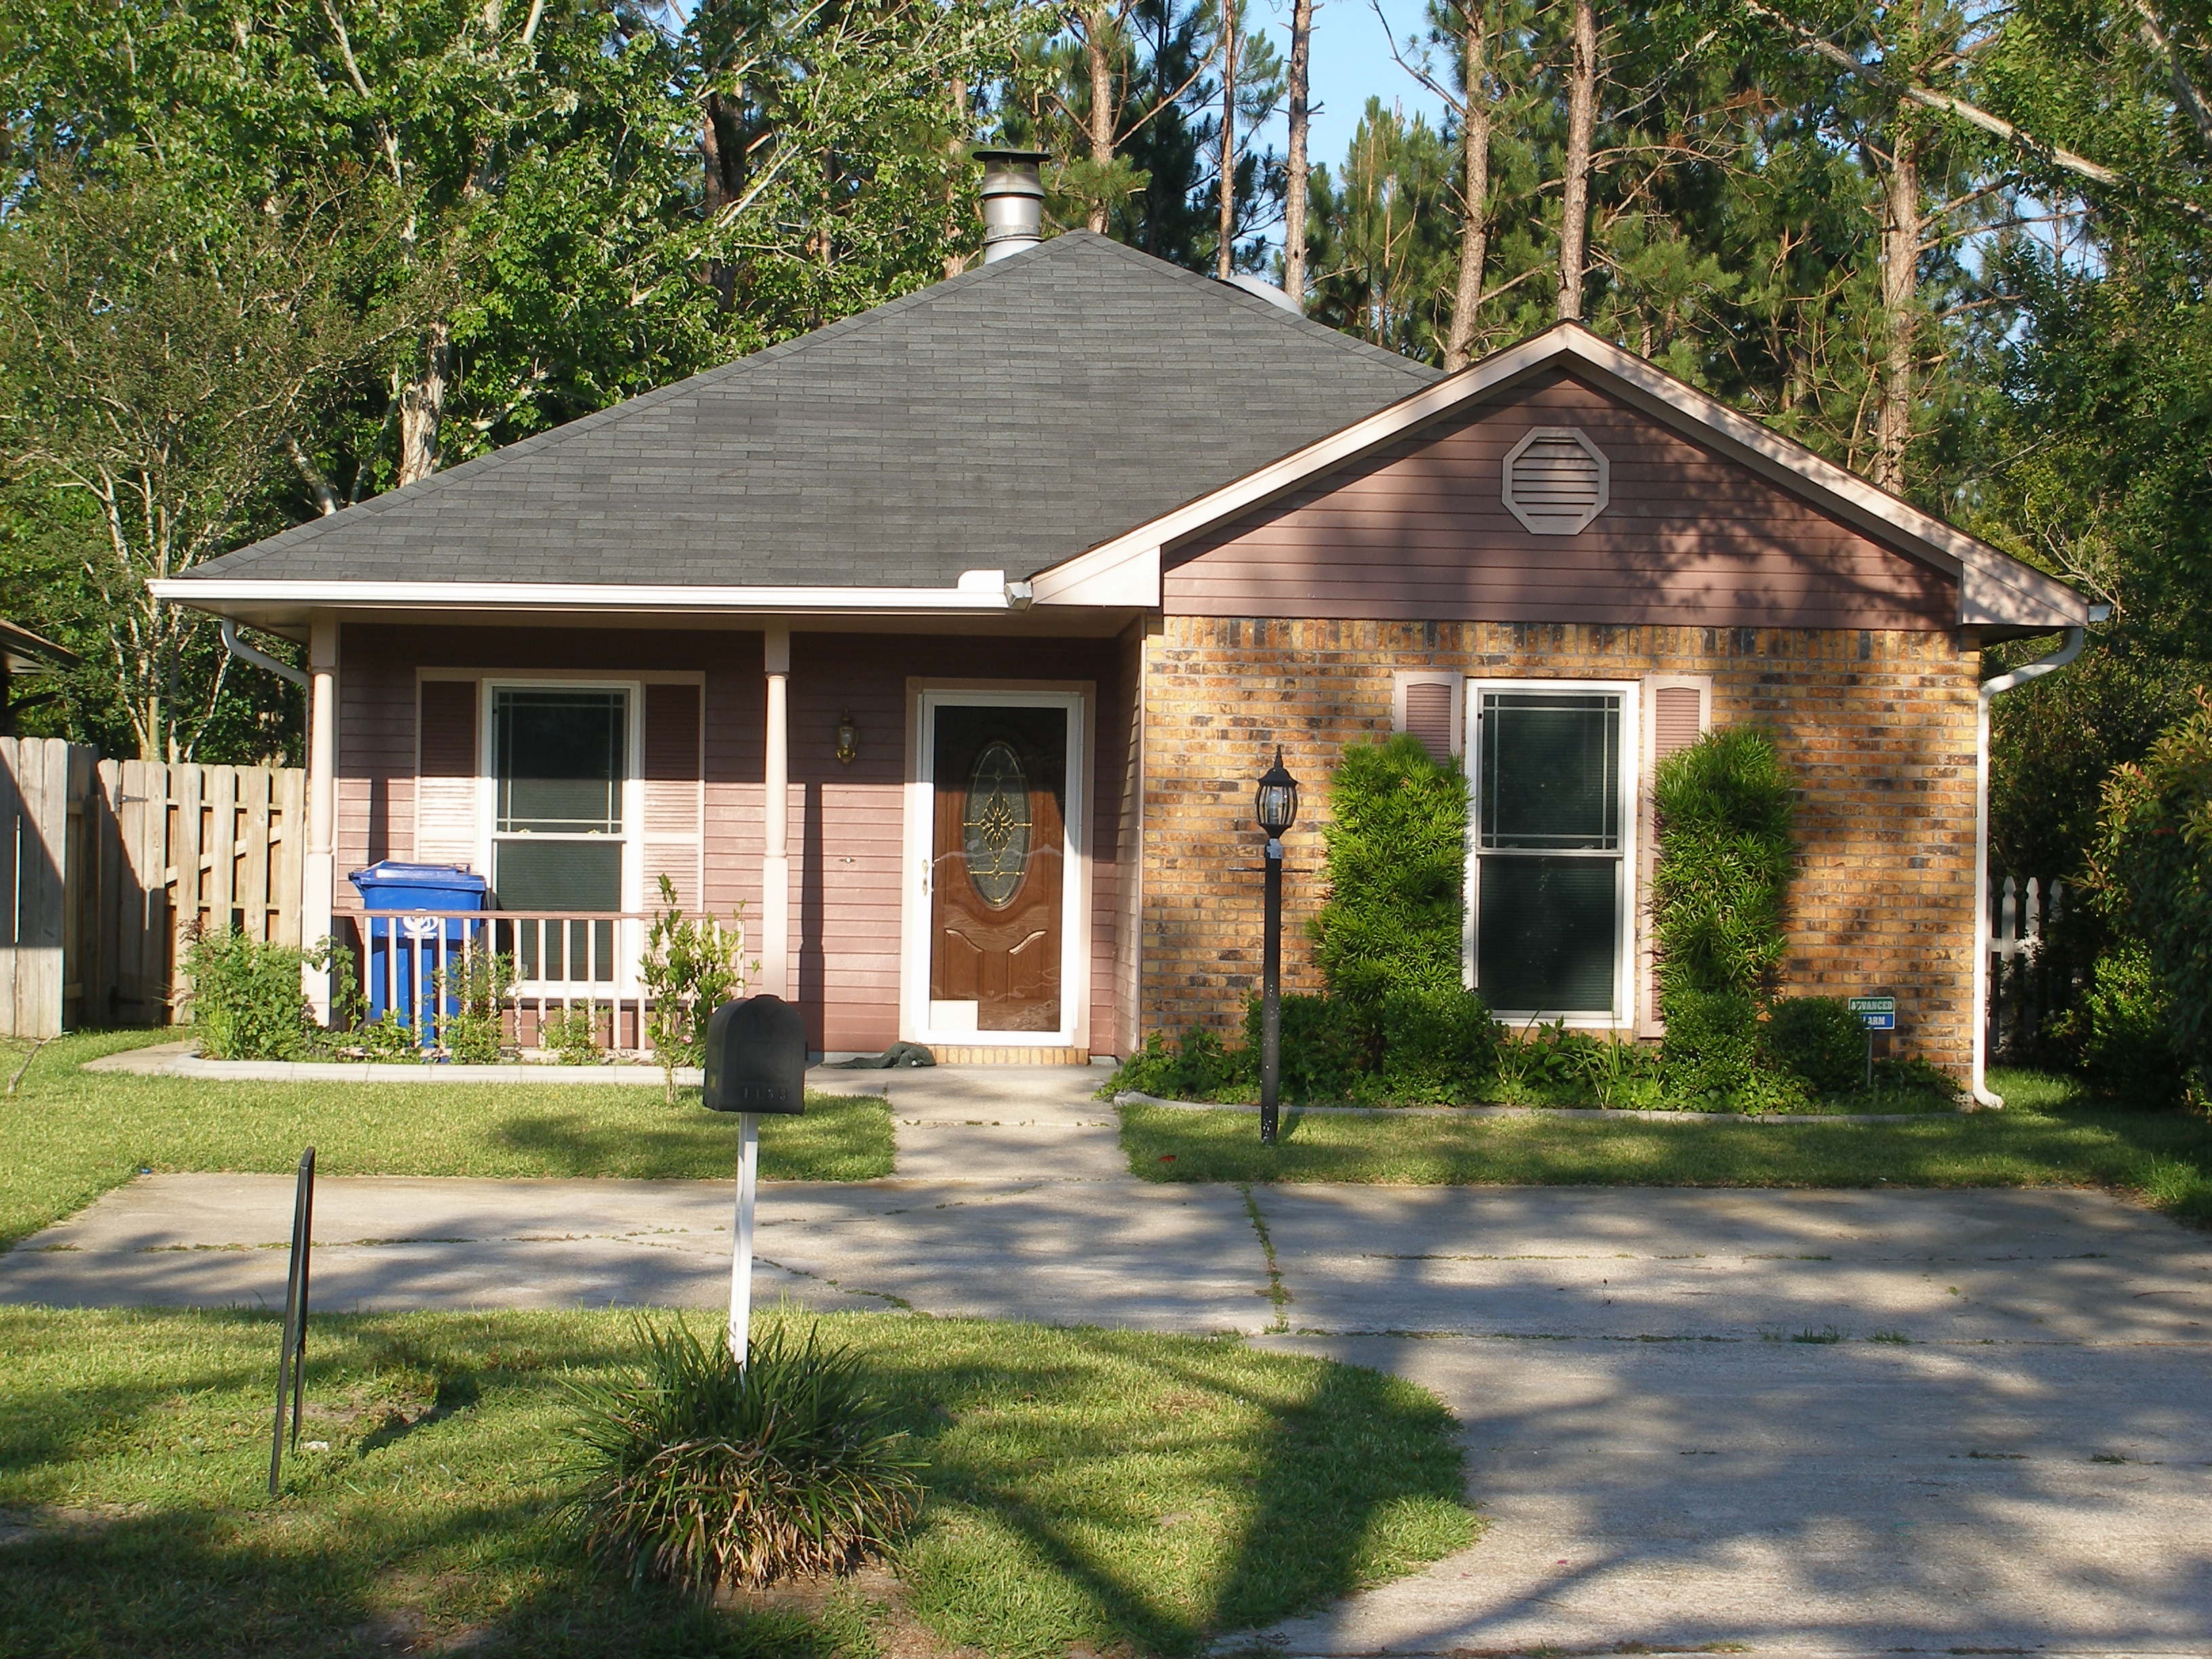
house, building, home, shed, neighborhood, suburb, construction, cottage, suburban, backyard, facade, property, residential, farmhouse, estate, log cabin, yard, siding, real estate, rural area, realty, brick home, residential area